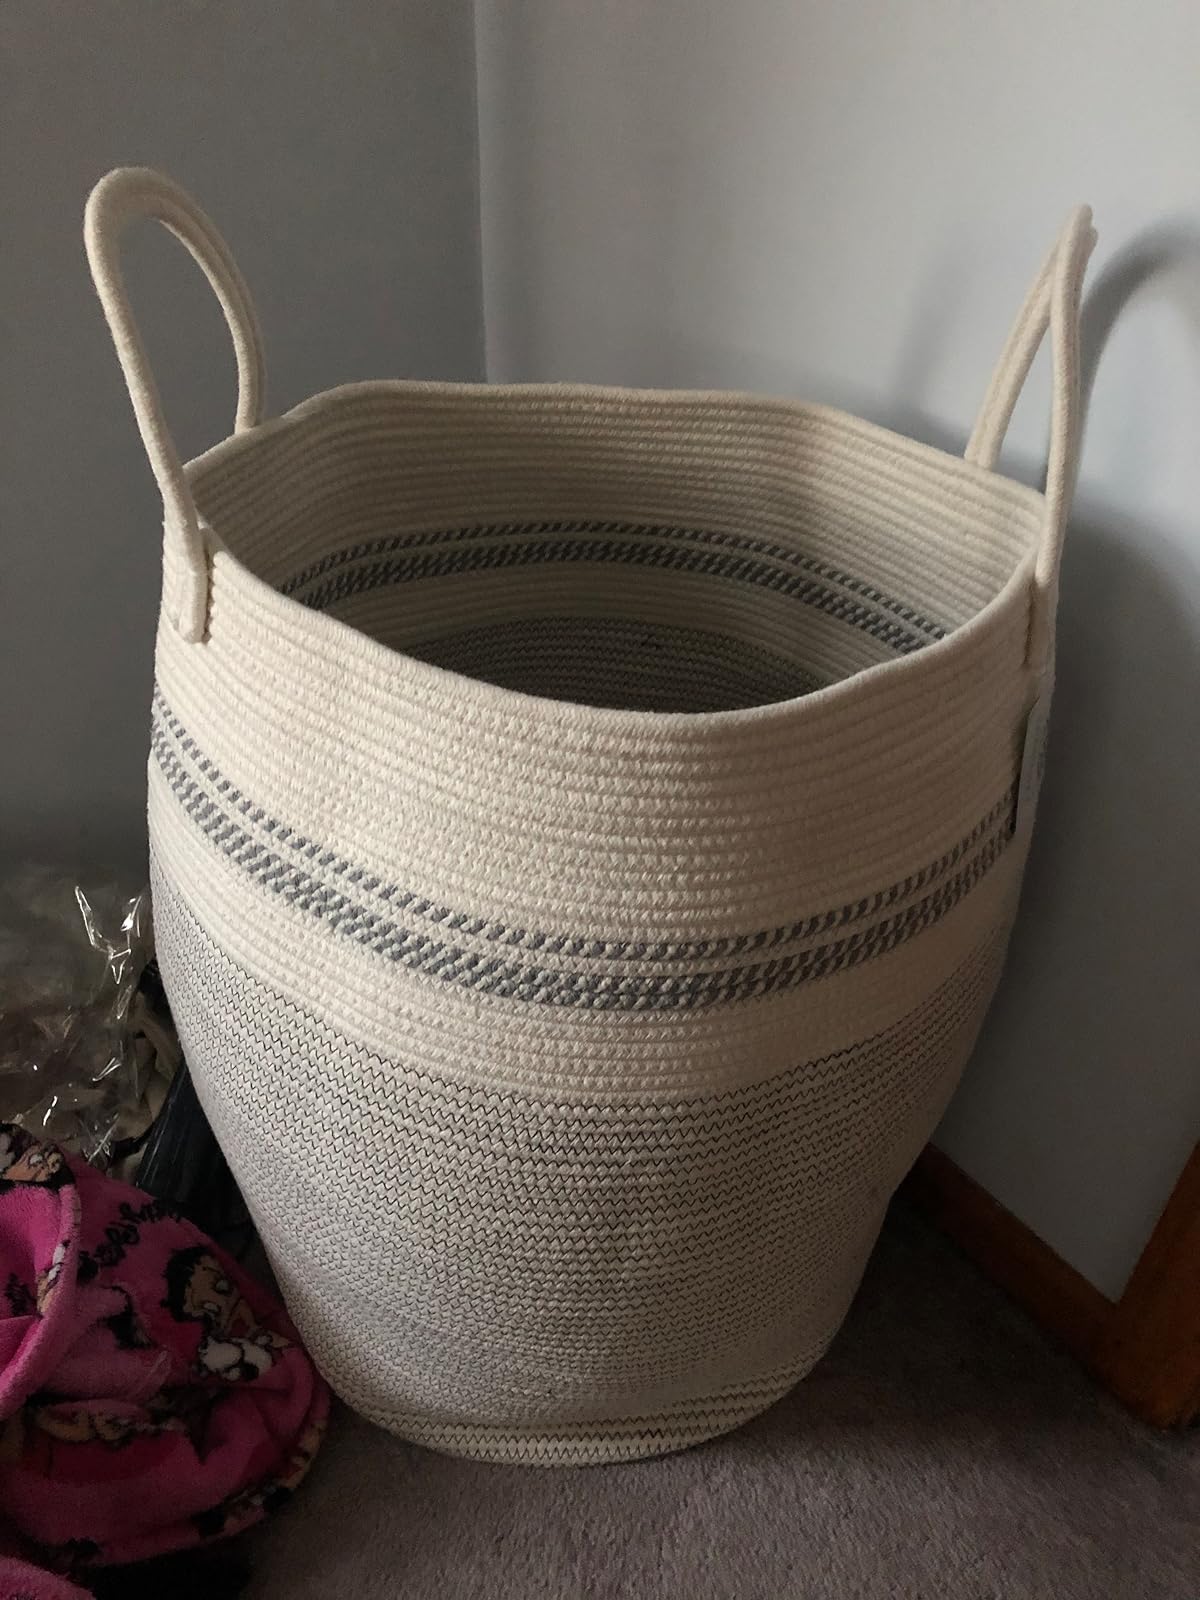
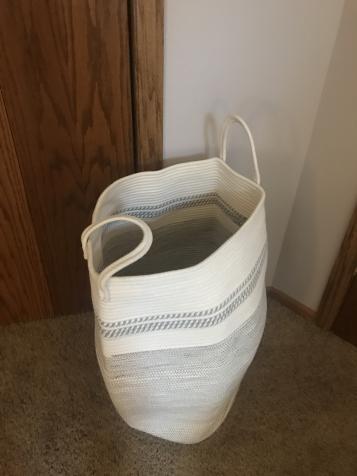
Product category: items_hamper
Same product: yes